Cringila, New South Wales

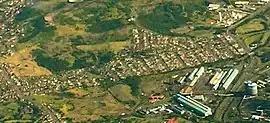
Aerial photo from east

Cringila is a southern suburb of the city of Wollongong, New South Wales, Australia. The suburb is bounded by Berkeley, Unanderra, Lake Heights and Warrawong.